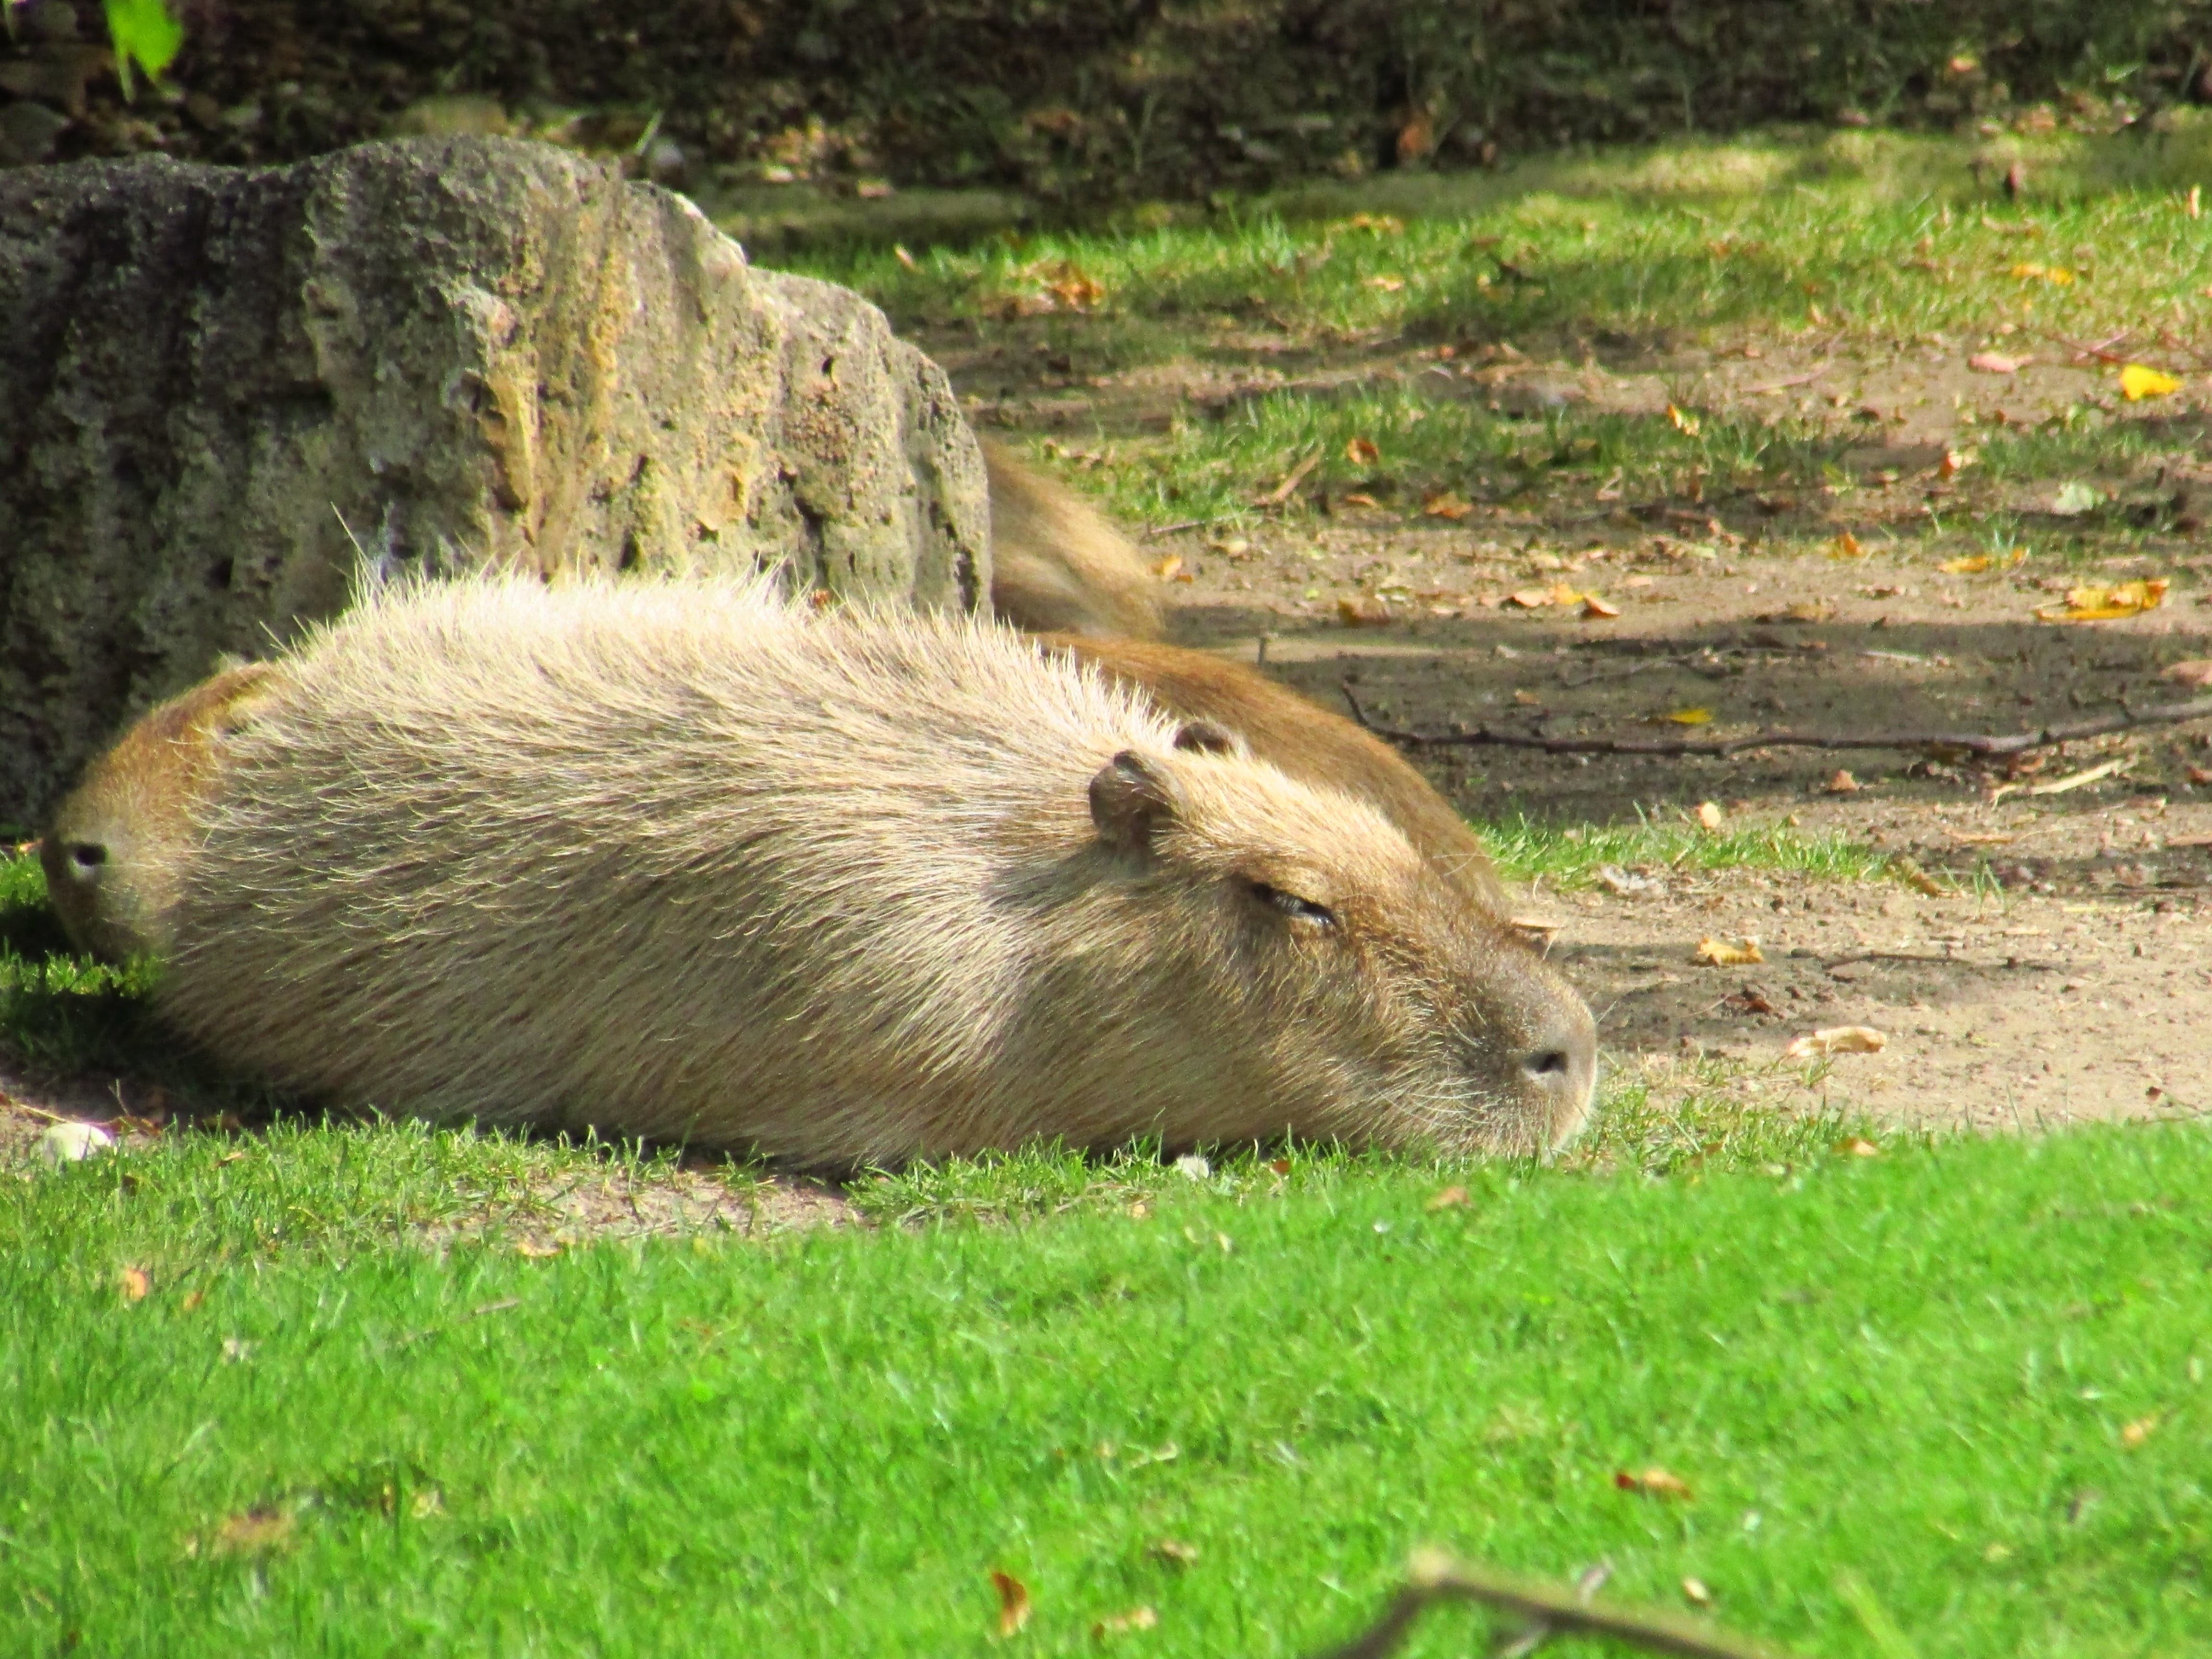
grass, animal, wildlife, zoo, mammal, rest, rodent, fauna, vertebrate, capybara, marmot, kapibara